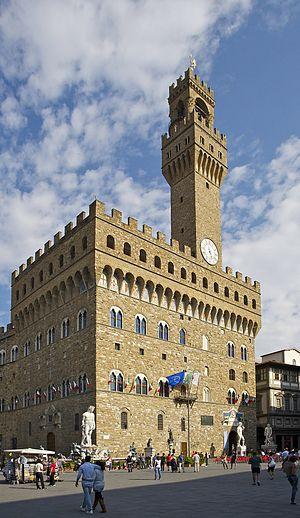
Le Palazzo Vecchio à Florence, vu de la Place de la Seigneurie